Apache

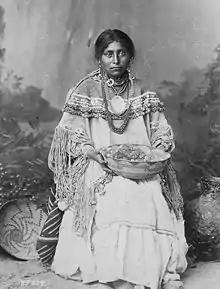
Apache bride

The traditional and sometimes treacherous relationships continued after the independence of Mexico in 1821. By 1835 Mexico had placed a bounty on Apache scalps (see scalping), but certain villages still traded with some bands. When Juan José Compà, the leader of the Copper Mines Mimbreño Apaches, was killed for bounty money in 1837, "Mangas Coloradas" (Red Sleeves) or "Dasoda-hae" (He just sits there) became the principal chief and war leader; also in 1837 Soldado Fiero (a.k.a. Fuerte), leader of the Warm Springs Mimbreño Apaches, was killed by Mexican soldiers near Janos, and his son "Cuchillo Negro" (Black Knife) became the principal chief and war leader. They (being now Mangas Coloradas the first chief and Cuchillo Negro the second chief of the whole Tchihende or Mimbreño people) conducted a series of retaliatory raids against the Mexicans. By 1856, authorities in horse-rich Durango would claim that Indian raids (mostly Comanche and Apache) in their state had taken nearly 6,000 lives, abducted 748 people, and forced the abandonment of 358 settlements over the previous 20 years.